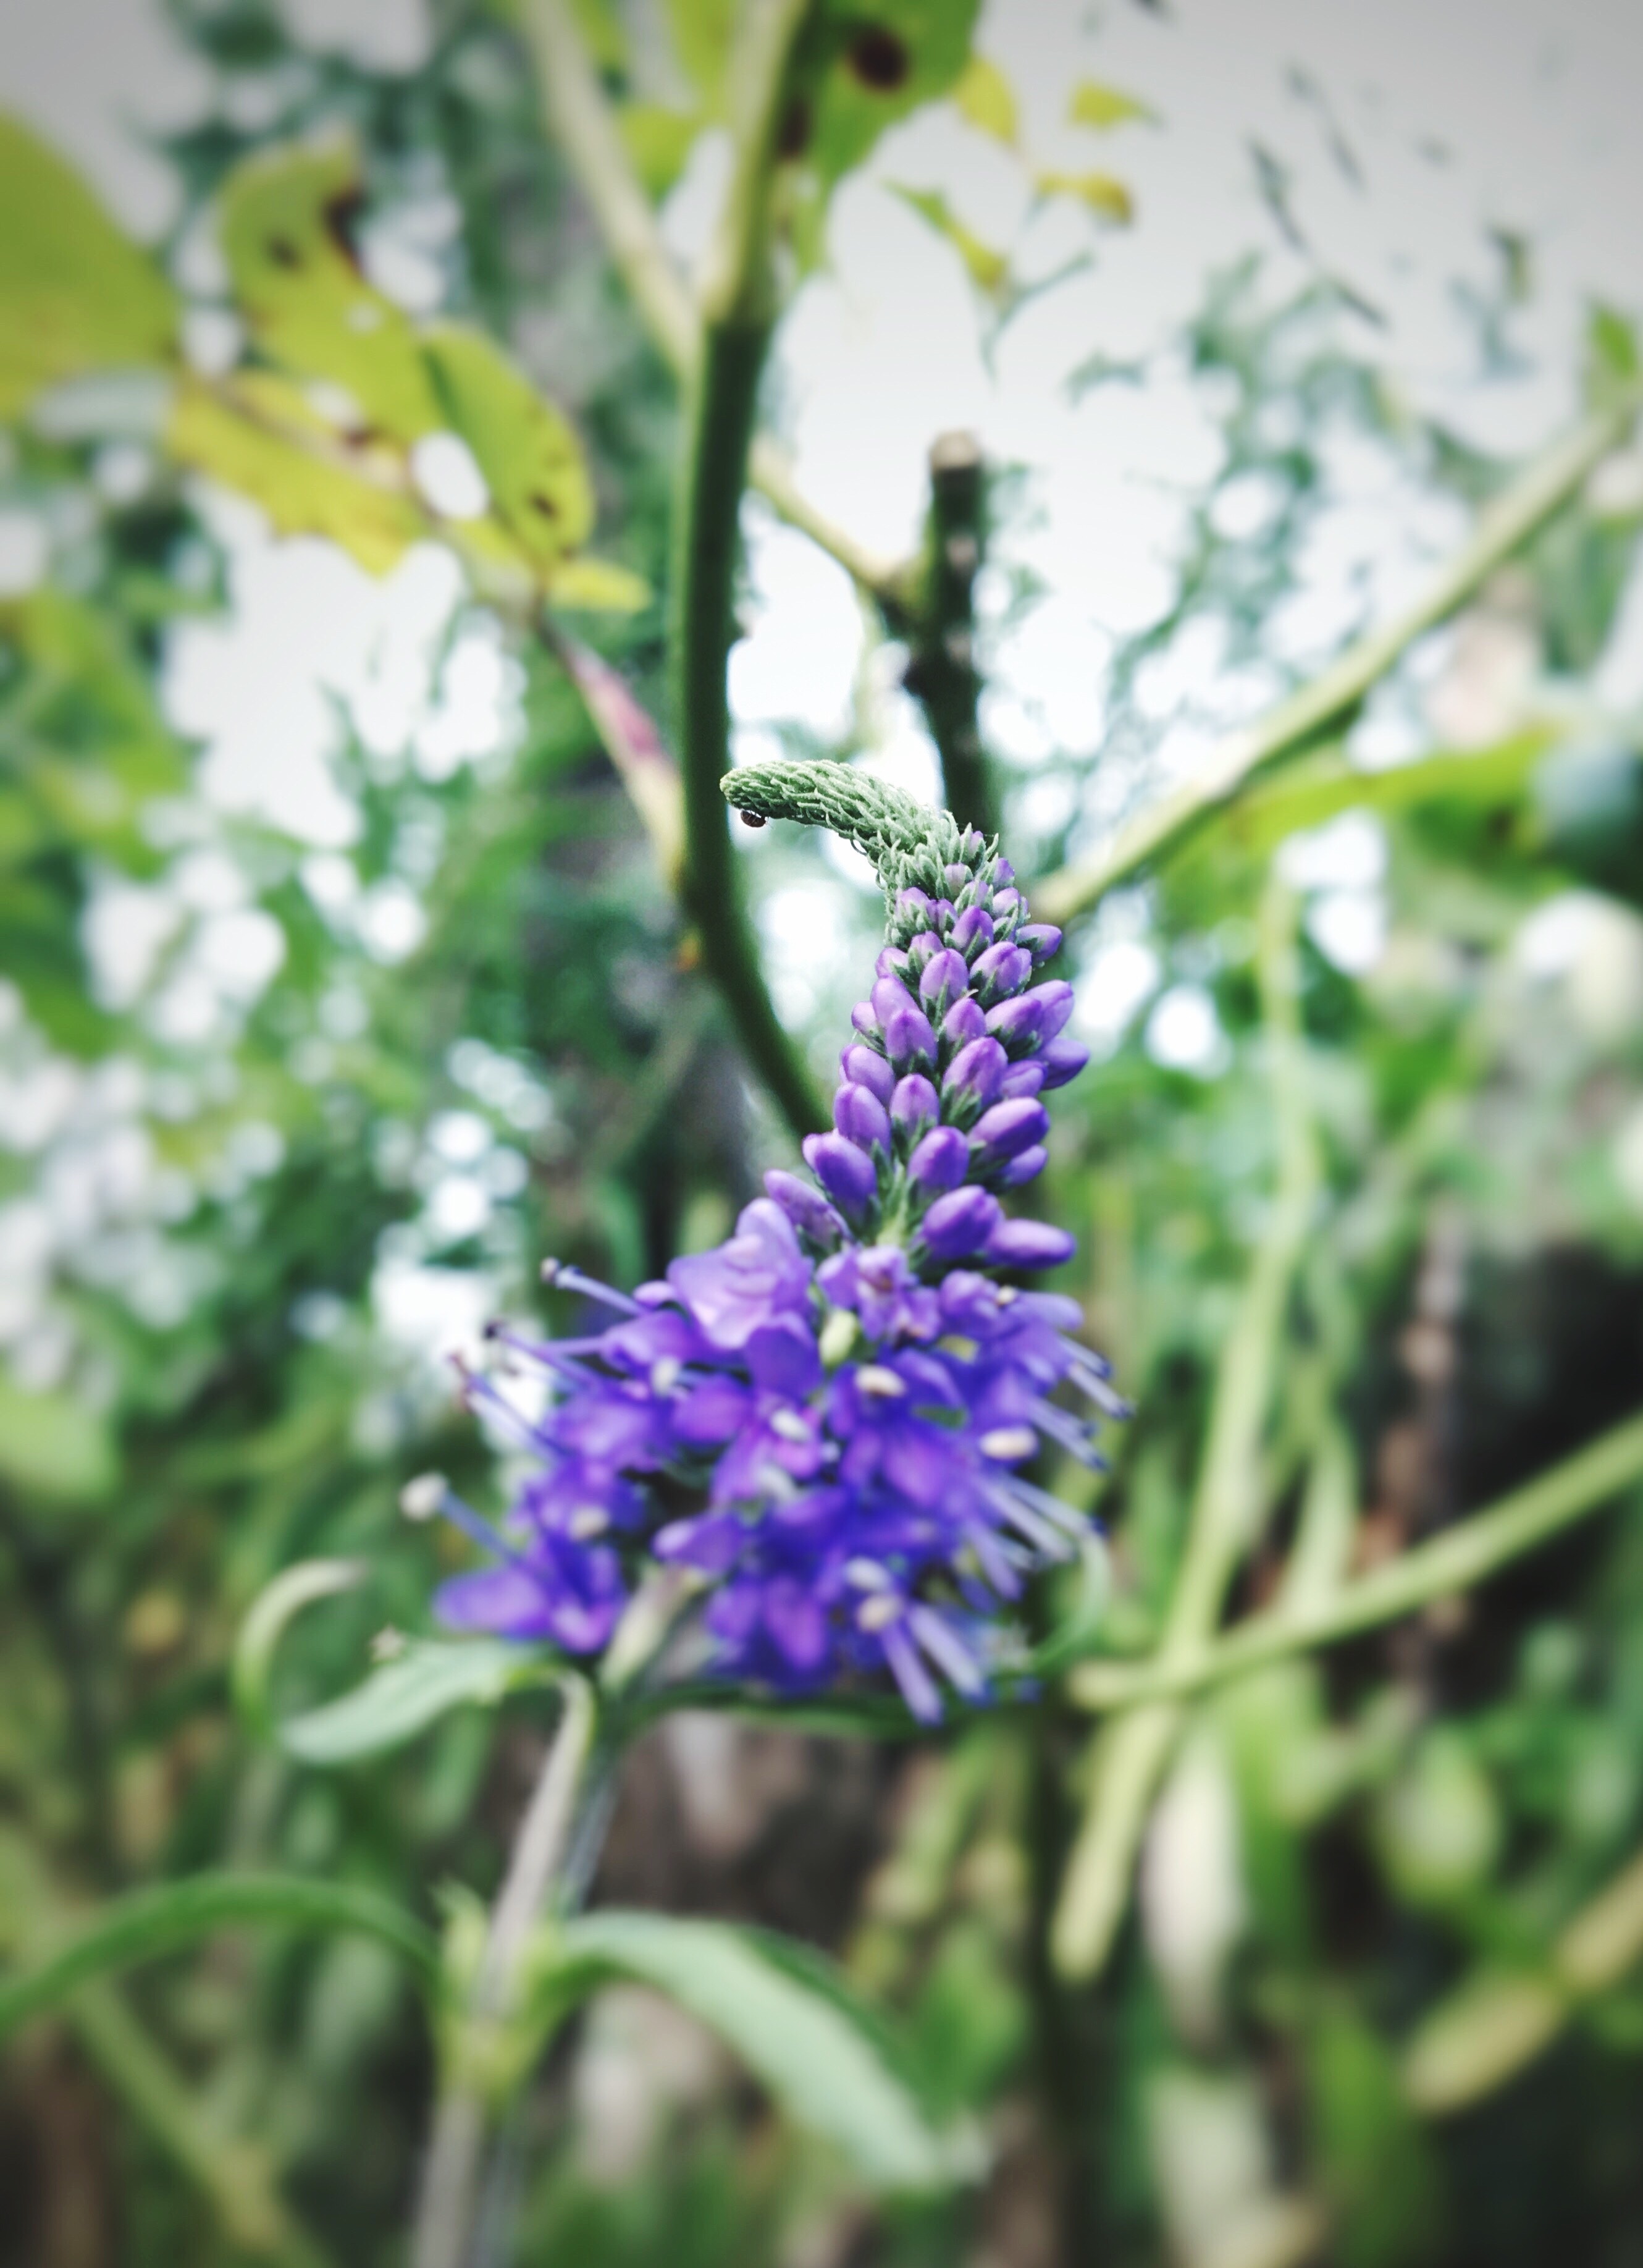
nature, blossom, plant, meadow, flower, herb, insect, botany, butterfly, garden, flora, wildflower, macro photography, flowering plant, land plant